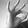
ASL letter: F